Final Fantasy VII

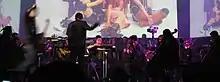
An orchestra performs a concert in a musical theatre, featuring music from the video game; in front of a screen showing people dressed as characters from the game.

The game inspired a LittleBigPlanet fan remake of Final Fantasy VII by Jamie Colliver. Colliver’s adaptation reimagines the entire original game as a platformer and was awarded two Guinness World Records in 2014, for the first complete Final Fantasy remake made in another video game and the first role-playing game remade in LittleBigPlanet. The game also inspired an unofficial version for the NES by Chinese company Shenzhen Nanjing Technology. This port features the "Final Fantasy VII" game scaled back to 2D, with some of the side quests removed.